Computer security

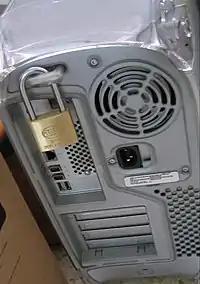
An example of a physical security measure: a metal lock on the back of a personal computer to prevent hardware tampering.

Computer security (also cybersecurity, digital security, or information technology (IT) security) is a subdiscipline within the field of information security. It focuses on protecting computer software, systems and networks from threats that can lead to unauthorized information disclosure, theft or damage to hardware, software, or data, as well as from the disruption or misdirection of the services they provide.